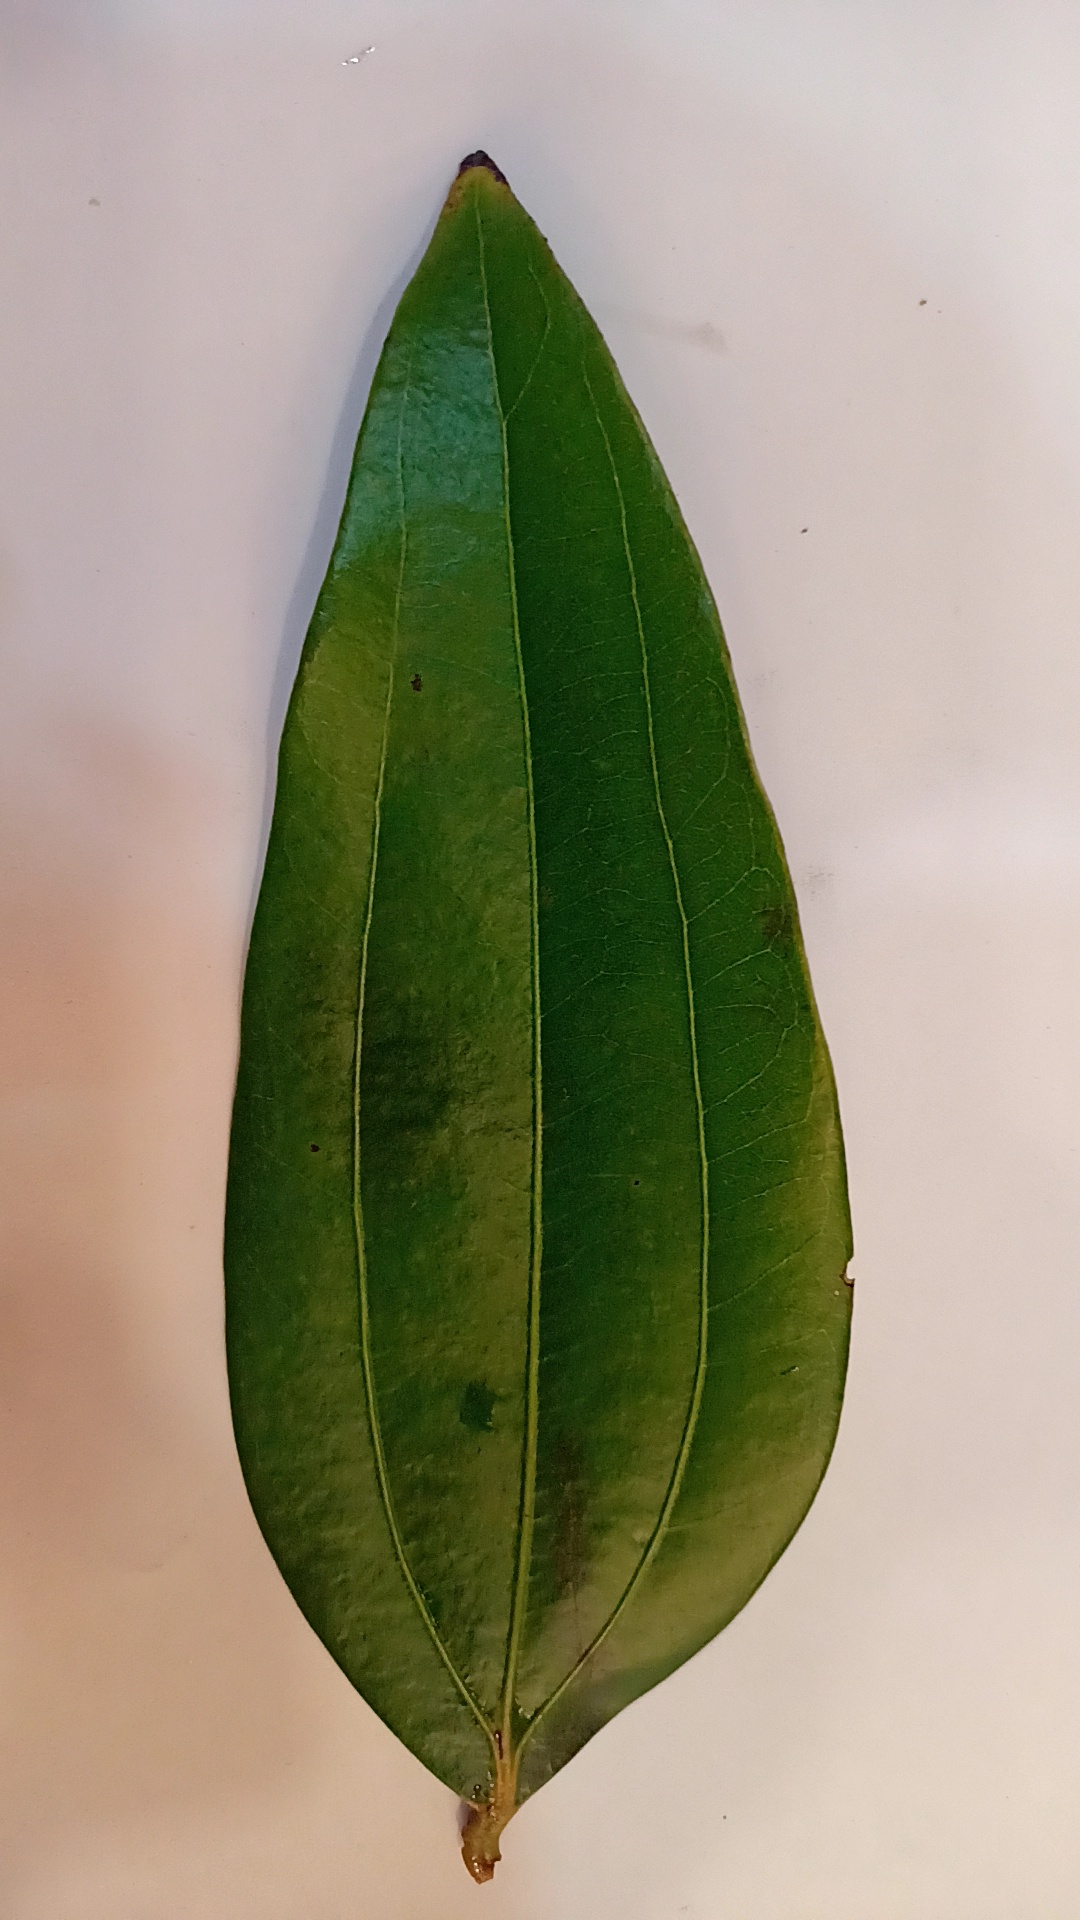
Label: Healthy